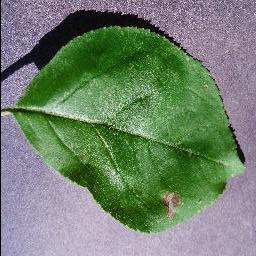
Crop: apple
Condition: black_rot